USS Noa (DD-343)

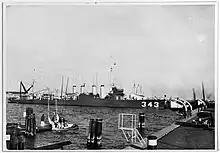
USS "Noa" (DD-343) at the United States Naval Academy on 1 May 1941.

"Noa" spent much of the next two years on experimental assignments and on midshipman training operations out of Annapolis, Maryland. She underwent availability at Boston Navy Yard the first week of December 1941 and then participated in Chesapeake Bay exercises through 27 December. Next, she steamed for Key West, Florida and participated in the shakedown of major fleet units in the Gulf of Mexico. After acting as a plane and screen guard for the carrier , she steamed for Hampton Roads. En route, a large wave carried away part of her bridge and she put in at Charleston, S.C. for emergency repairs.